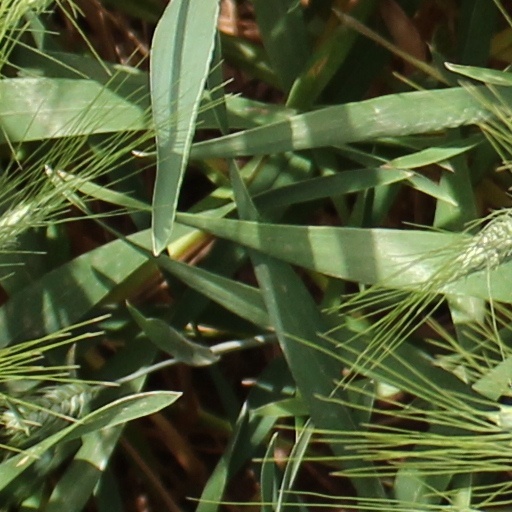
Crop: wheat